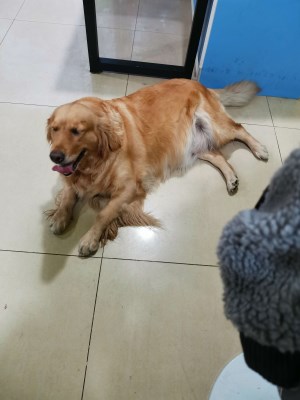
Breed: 5355-n000126-golden_retriever